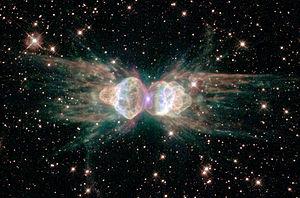
L’astronomie est la science de l’observation des astres, cherchant à expliquer leur origine, leur évolution, ainsi que leurs propriétés physiques et chimiques. Avec plus de 5 000 ans d’histoire, les origines de l’astronomie remontent au-delà de l’Antiquité dans les pratiques religieuses préhistoriques. L’astronomie est l’une des rares sciences où les amateurs jouent encore un rôle actif. Elle est pratiquée à titre de loisir par un large public d’astronomes amateurs.
Voici une liste non exhaustive de nébuleuses planétaires, divisée selon leur localisation, dans l'hémisphère Nord et dans Sud.
La nébuleuse de la Fourmi est une nébuleuse planétaire située dans la constellation australe de la Règle à une distance comprise entre 3 000 et 8 000 années-lumière. Elle fut découverte par l'astronome américain Donald Menzel en 1922.